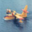
Label: airplane